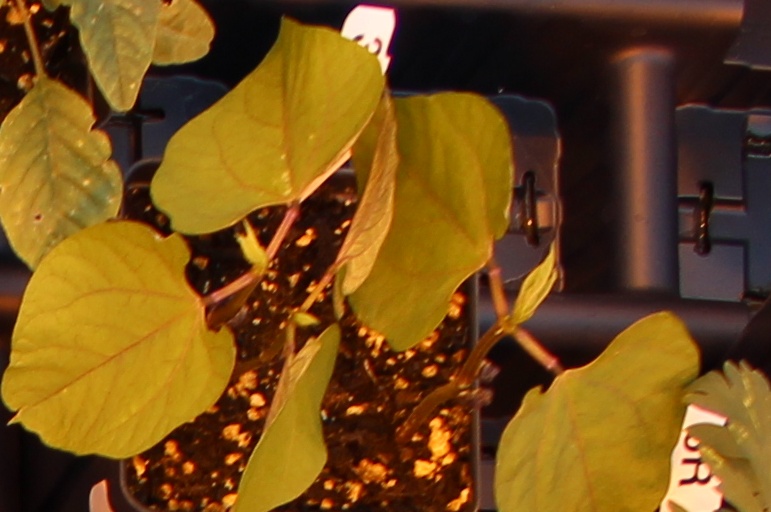
Label: Blackbean